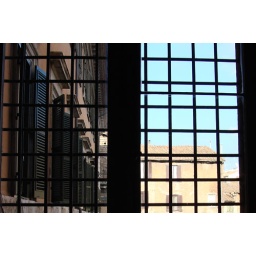
This is just a cool picture. Looking out of the window by the stairs to the windows of our studio floor.